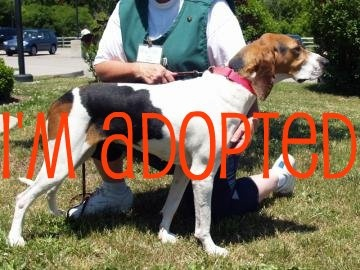
A person kneeling behind a dog with words stating the dog is adopted across the picture.
A man kneeling down next to a brown and white dog with black spots.
A dog stands and has text over the picture.
an image of a man sitting in the grass next to a dog
a person kneeling behind a dog  with the words 'i'm adopted' written in front of them